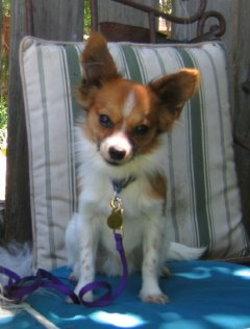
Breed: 806-n000129-papillon